Rod McGregor

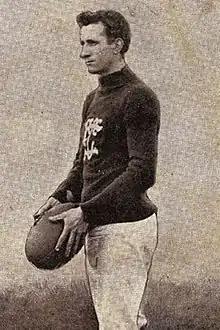
McGregor in 1910

Rod McGregor (19 October 1882 – 2 August 1962) was an Australian rules footballer for the Carlton Football Club in the (then) Victorian Football League and, later, a broadcaster.